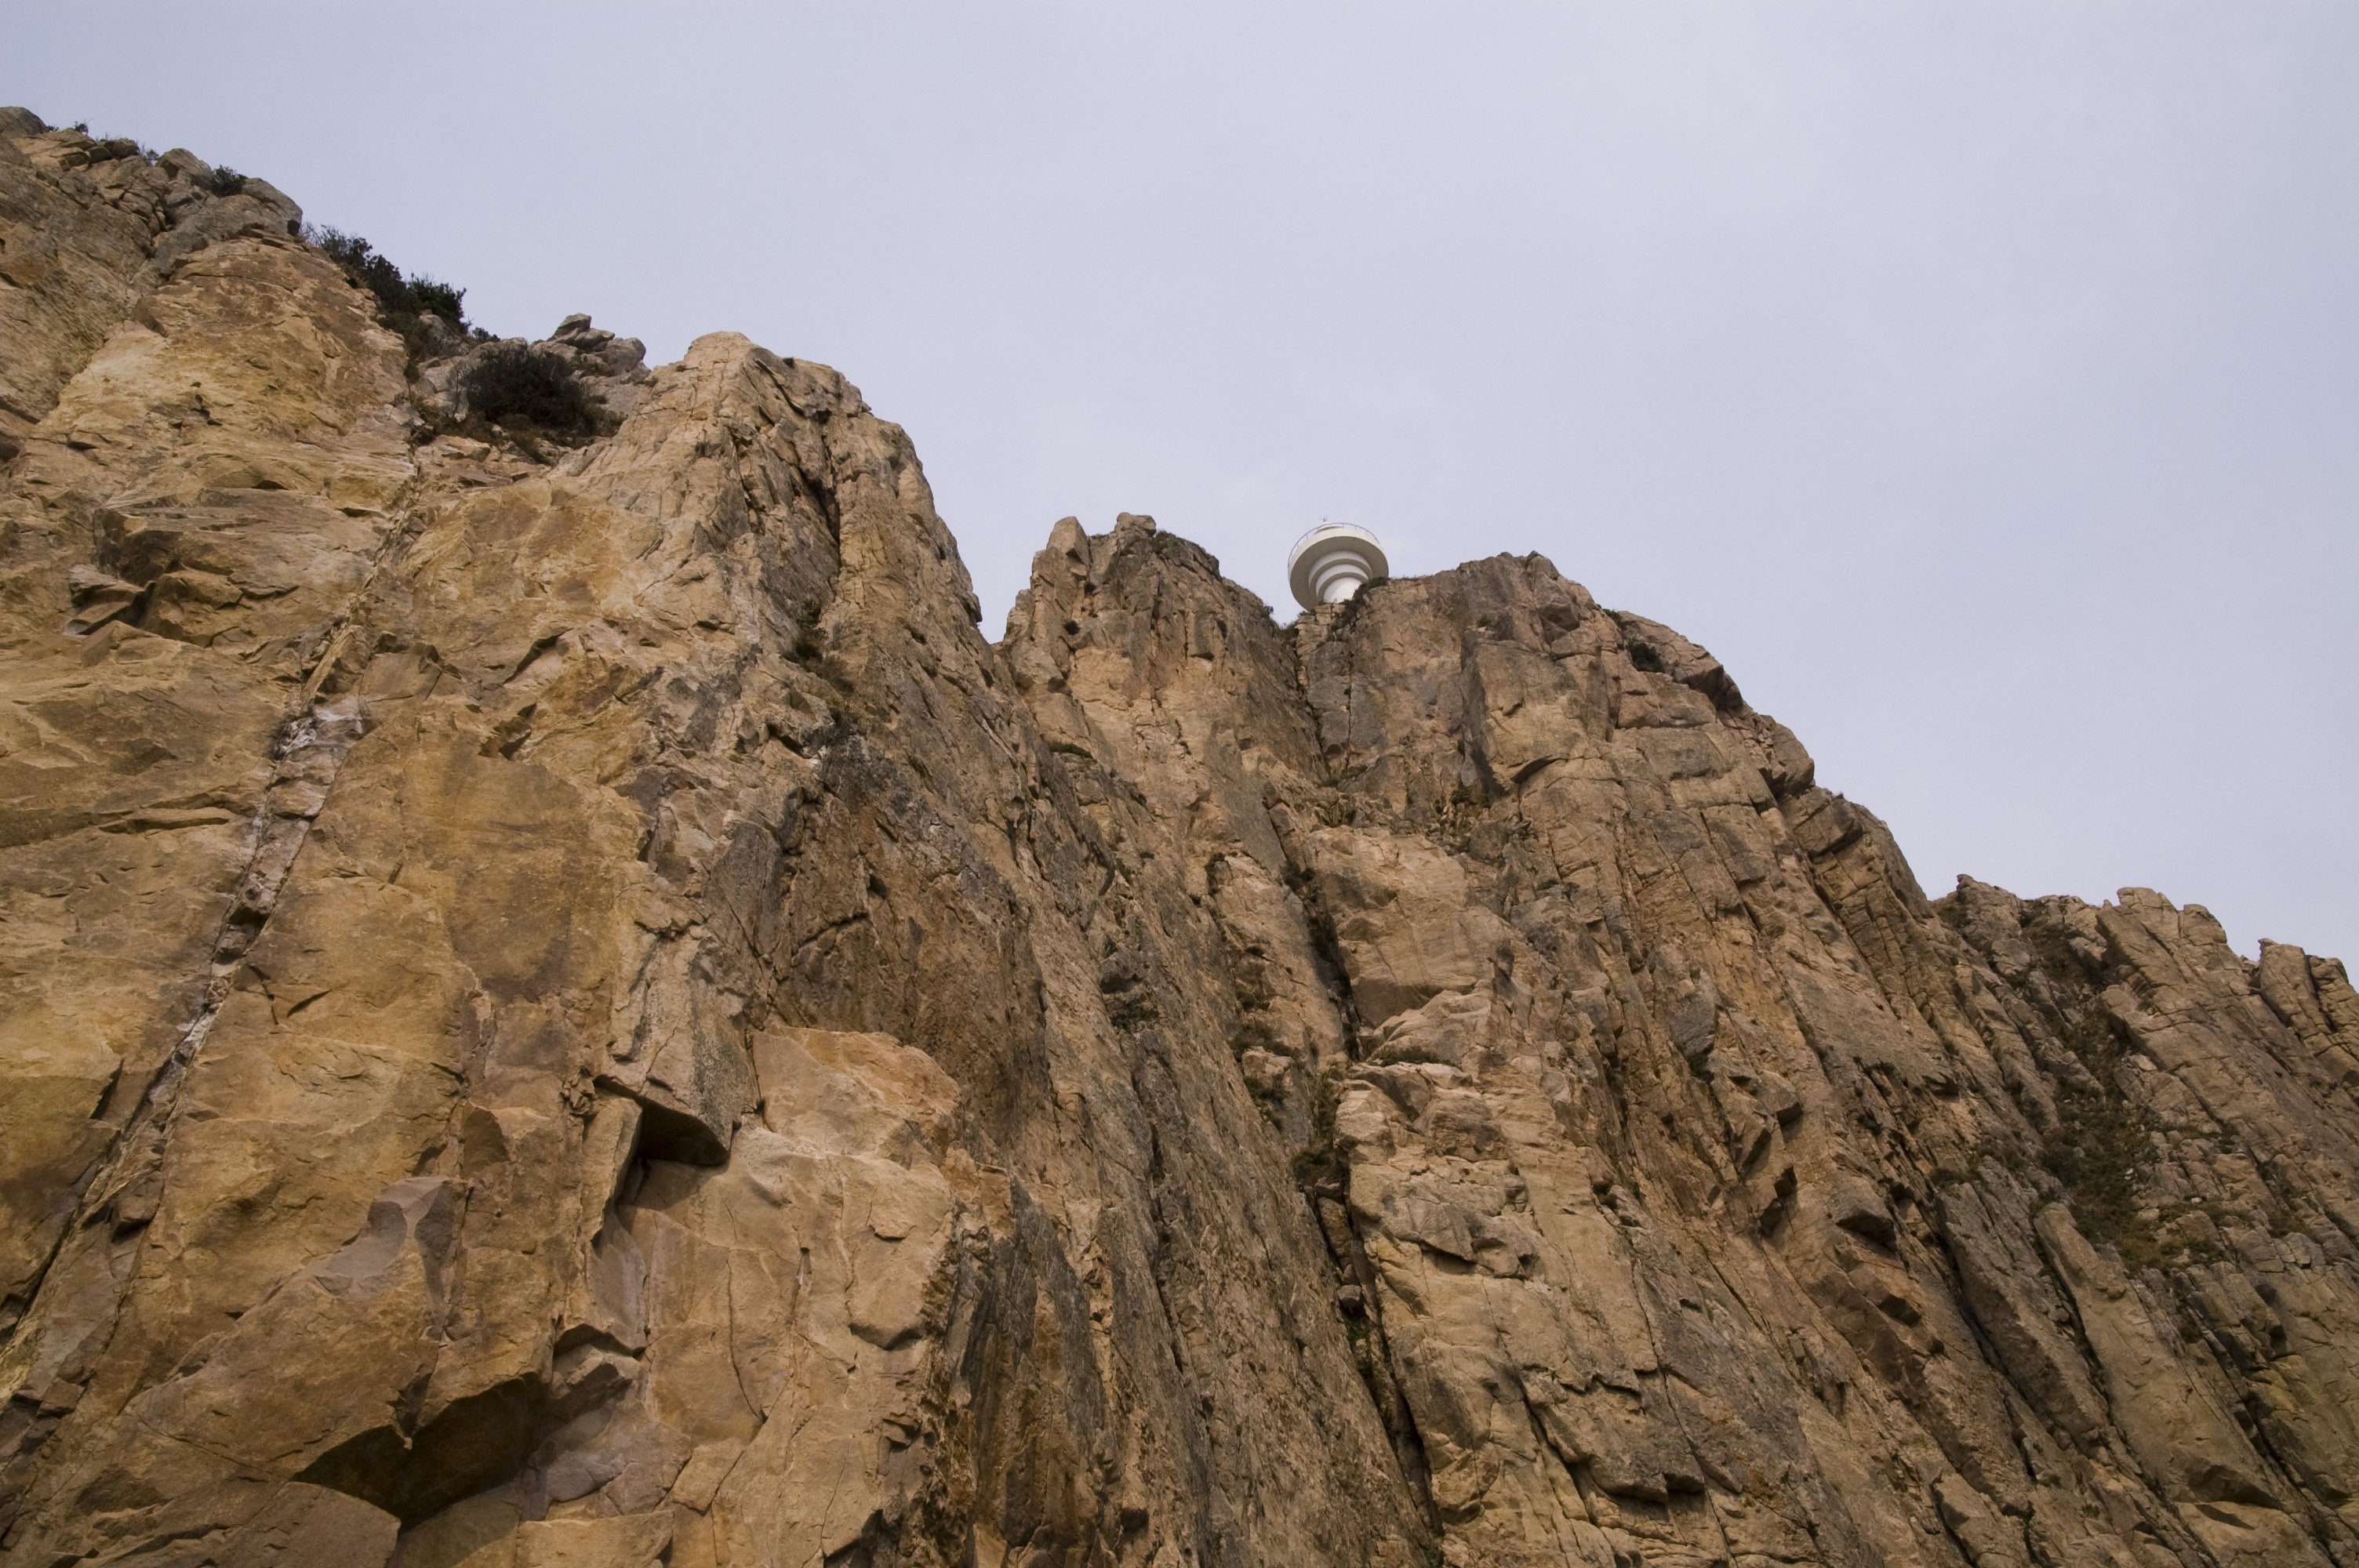
landscape, rock, wilderness, walking, mountain, adventure, valley, mountain range, formation, cliff, island, soil, terrain, ridge, summit, geology, badlands, plateau, wadi, landform, tongyeong, mountainous landforms, geological phenomenon, also somaemul